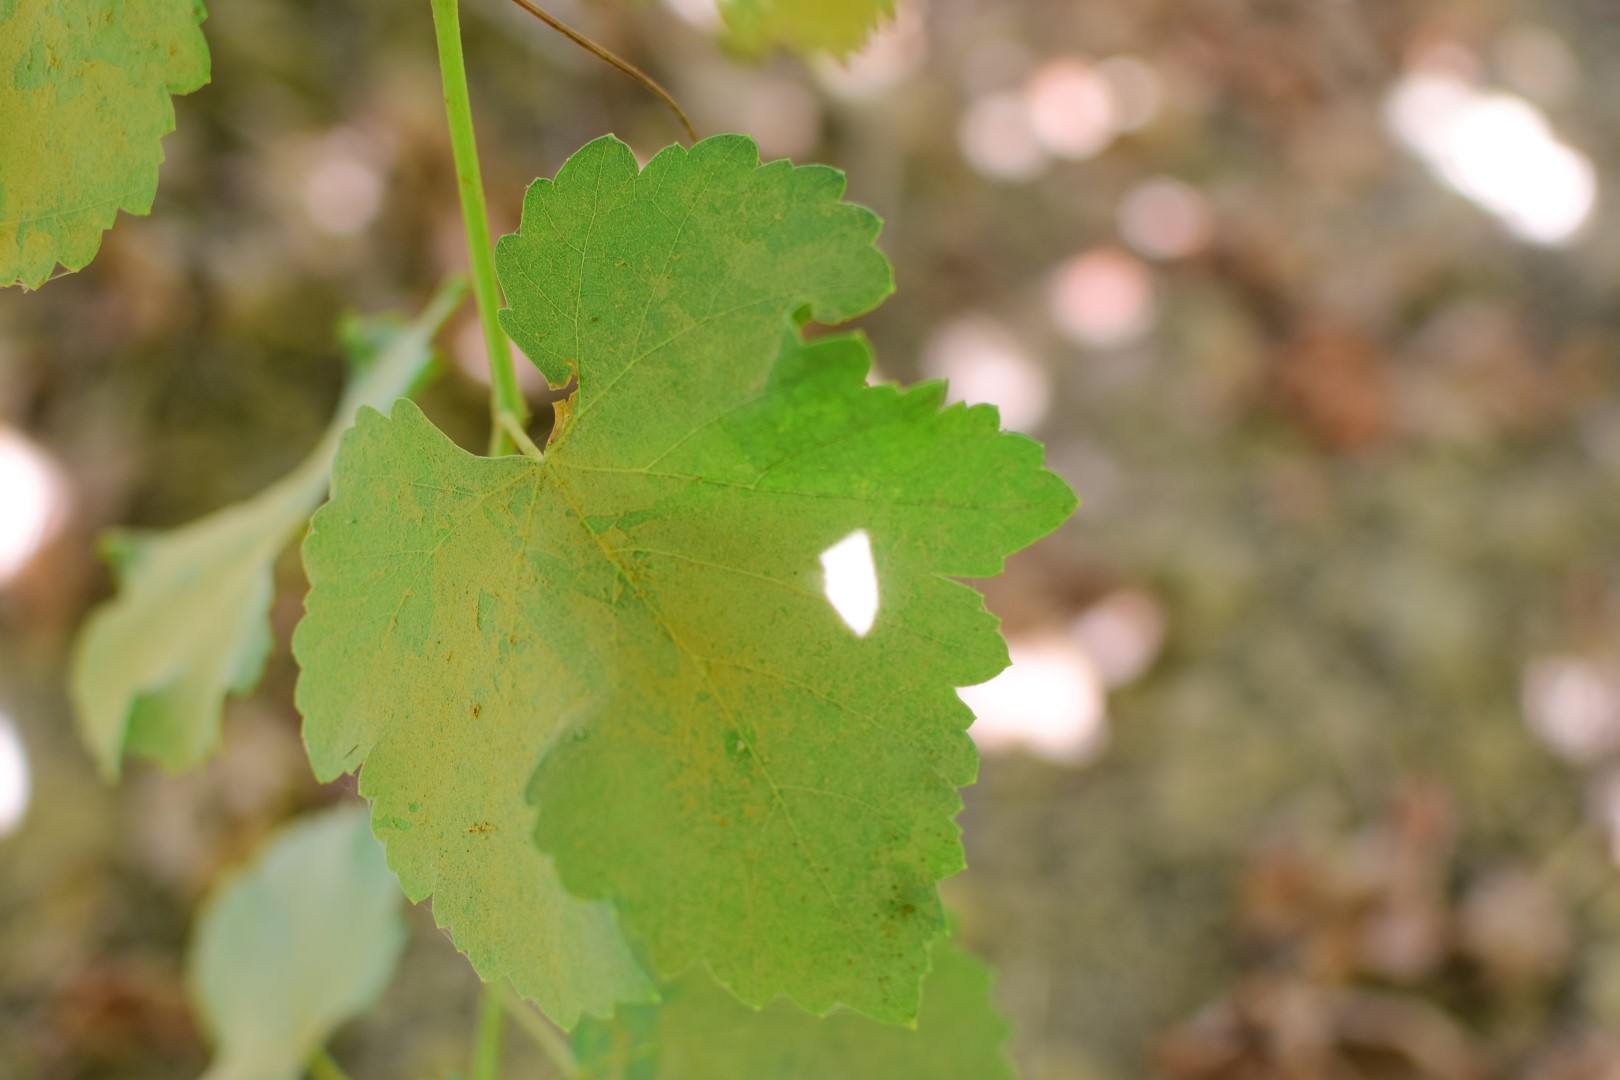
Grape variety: Frinsi